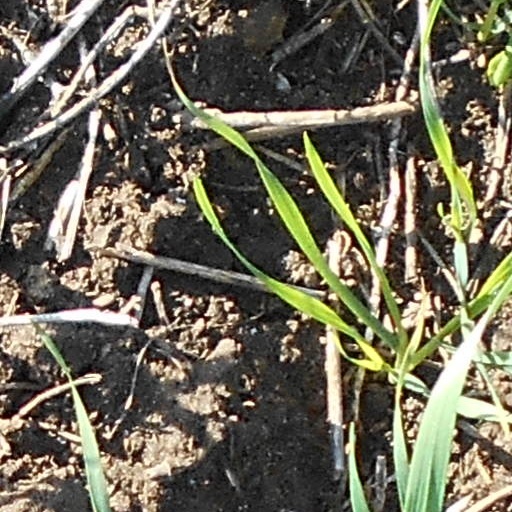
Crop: wheat